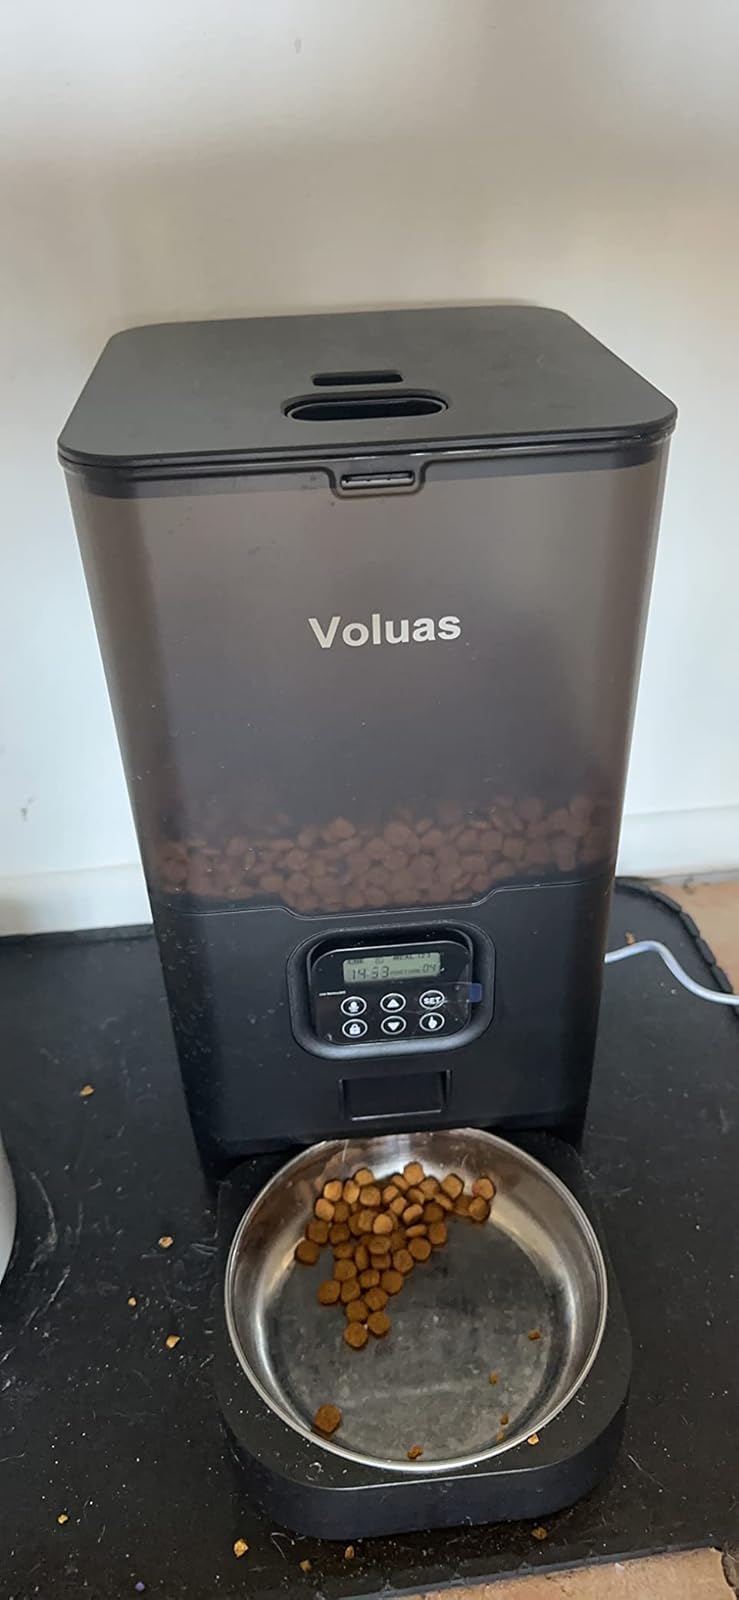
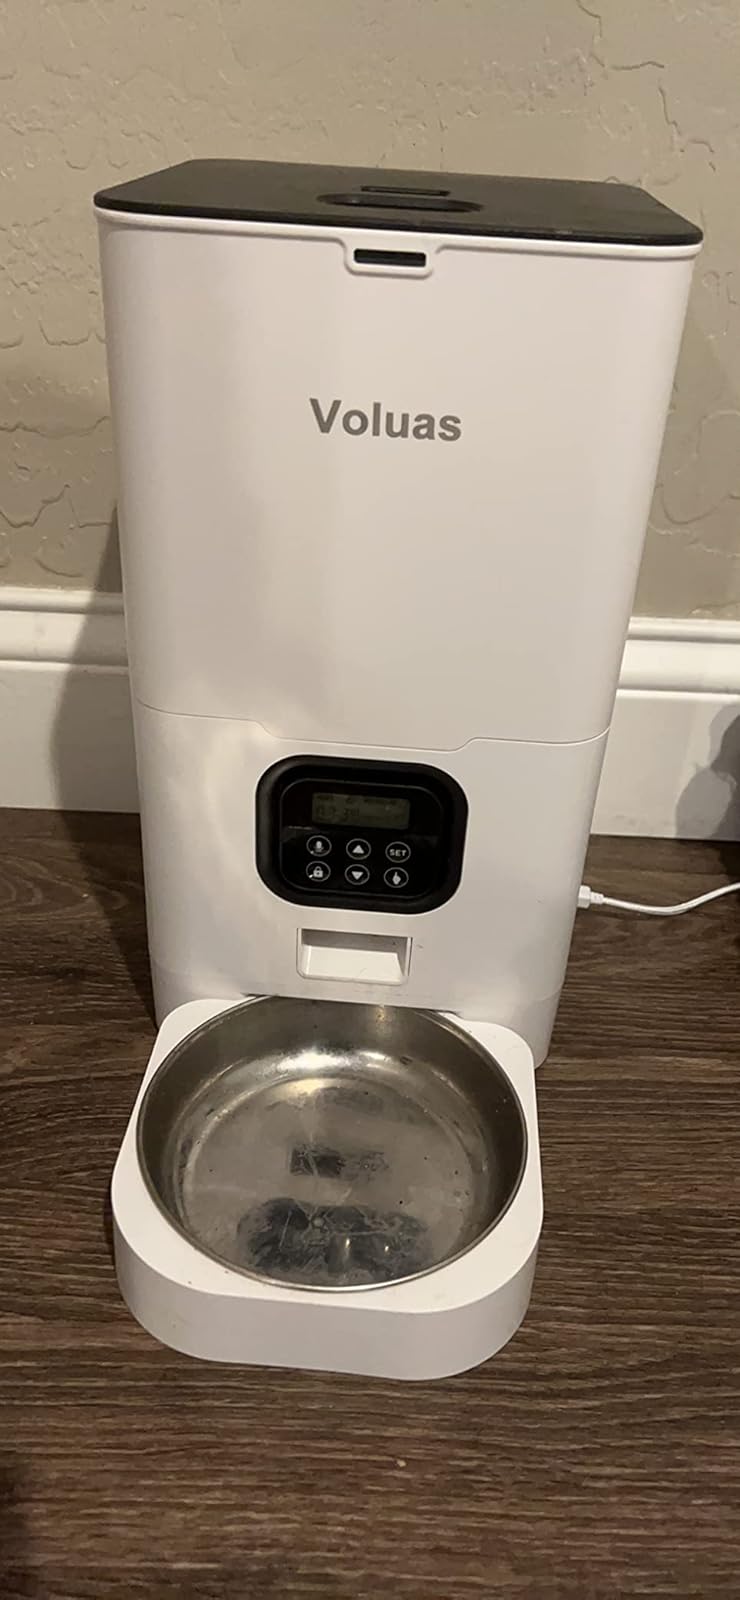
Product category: items_feeder
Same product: no